Harrier jump jet

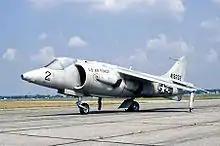
An aircraft landed on a runway

Around the same time as the RAF's interest in the concept, NATO proceeded to develop their own specification, NBMR-3, which called for a vertical takeoff and landing (VTOL) aircraft; specific requirements included the expectation for the performance of such an aircraft to be equivalent to the conventional McDonnell Douglas F-4 Phantom II fighter. Specifications called for a supersonic V/STOL strike fighter with a combat radius of , a cruise speed of Mach 0.92, and a dash speed of Mach 1.5. During the early 1960s, Hawker commenced work upon developing a supersonic version of the P.1127, designated the "P.1150", culminating in the abortive Hawker P.1154. NBMR.3 also attracted ten other contenders, among which was P.1154's principal competitor, the Dassault Mirage IIIV. The P.1154 was ultimately selected to meet NBMR-3; however, this did not lead to orders being placed.